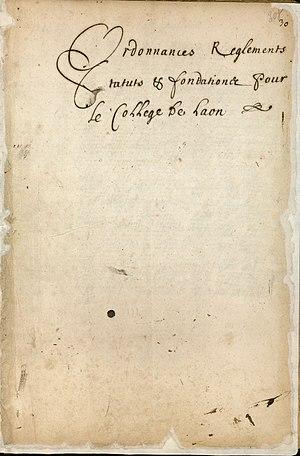
Manuscrit, dans un registre de 738 feuillets consacré aux fondations et statuts des collèges.
Le collège de Laon est un collège de l'ancienne université de Paris.